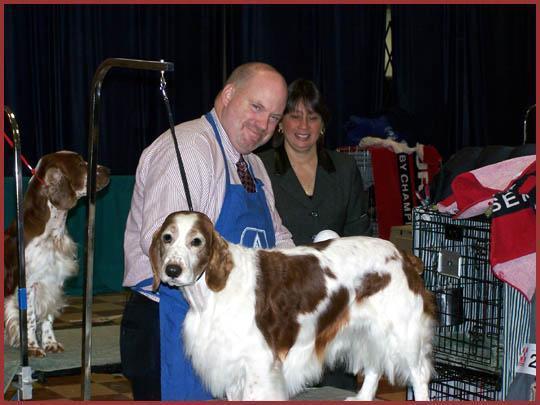
Welsh_springer_spaniel